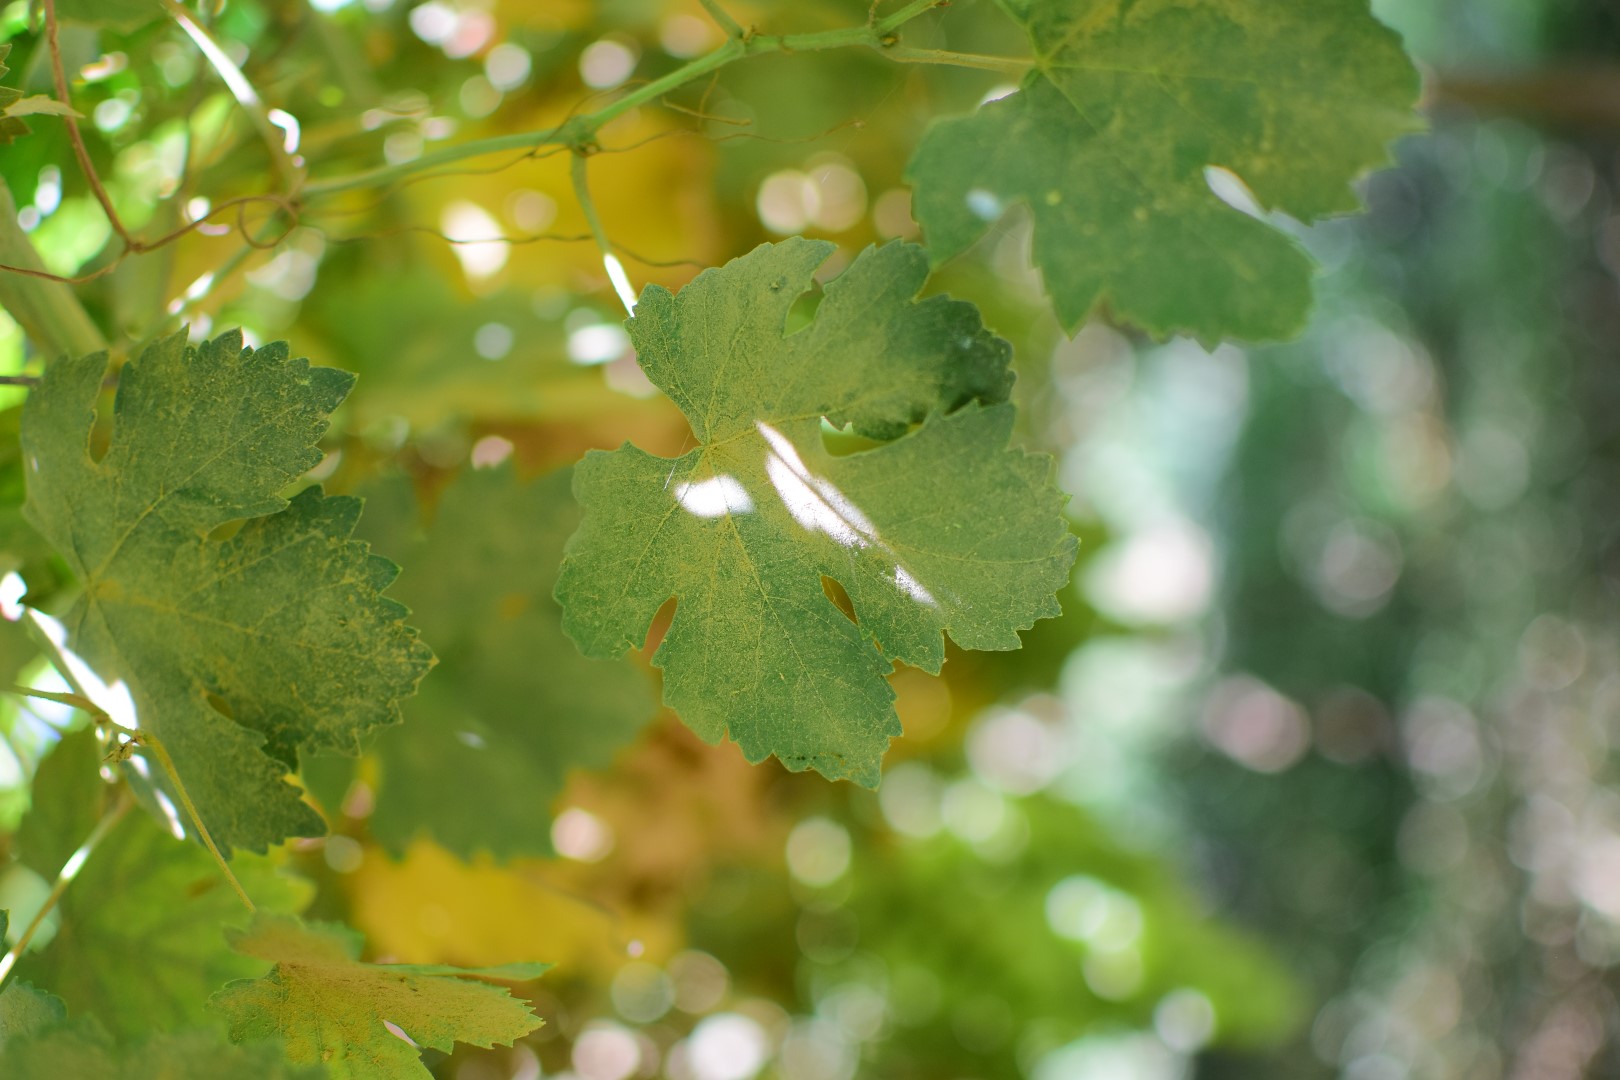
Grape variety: Halawani